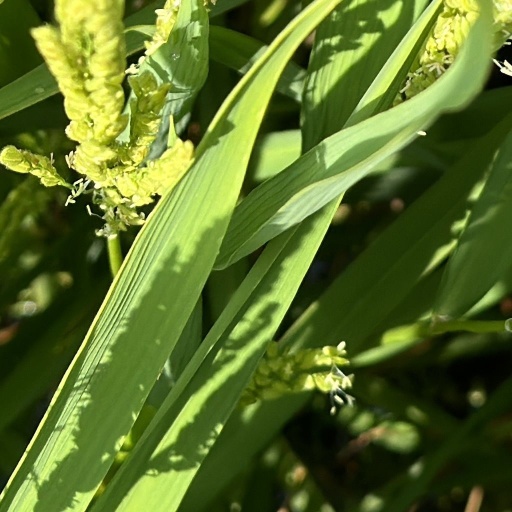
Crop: rice